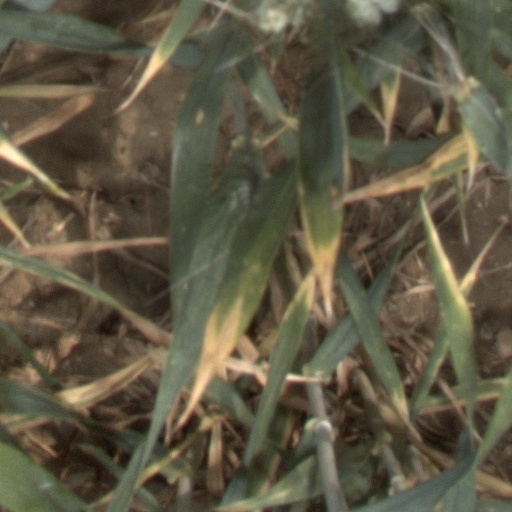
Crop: wheat